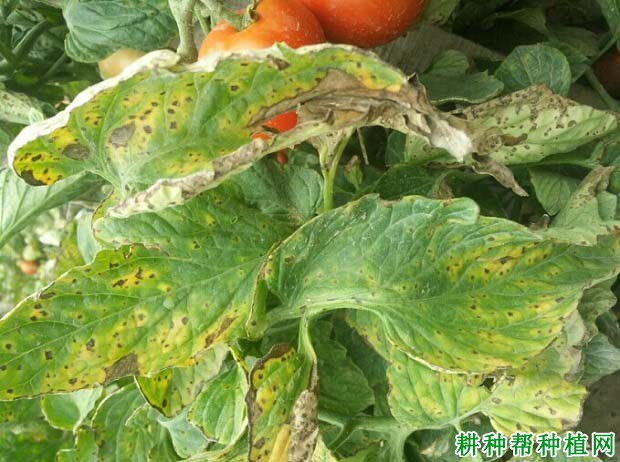
Plant: Tomato
Disease: tomato bacterial leaf spot